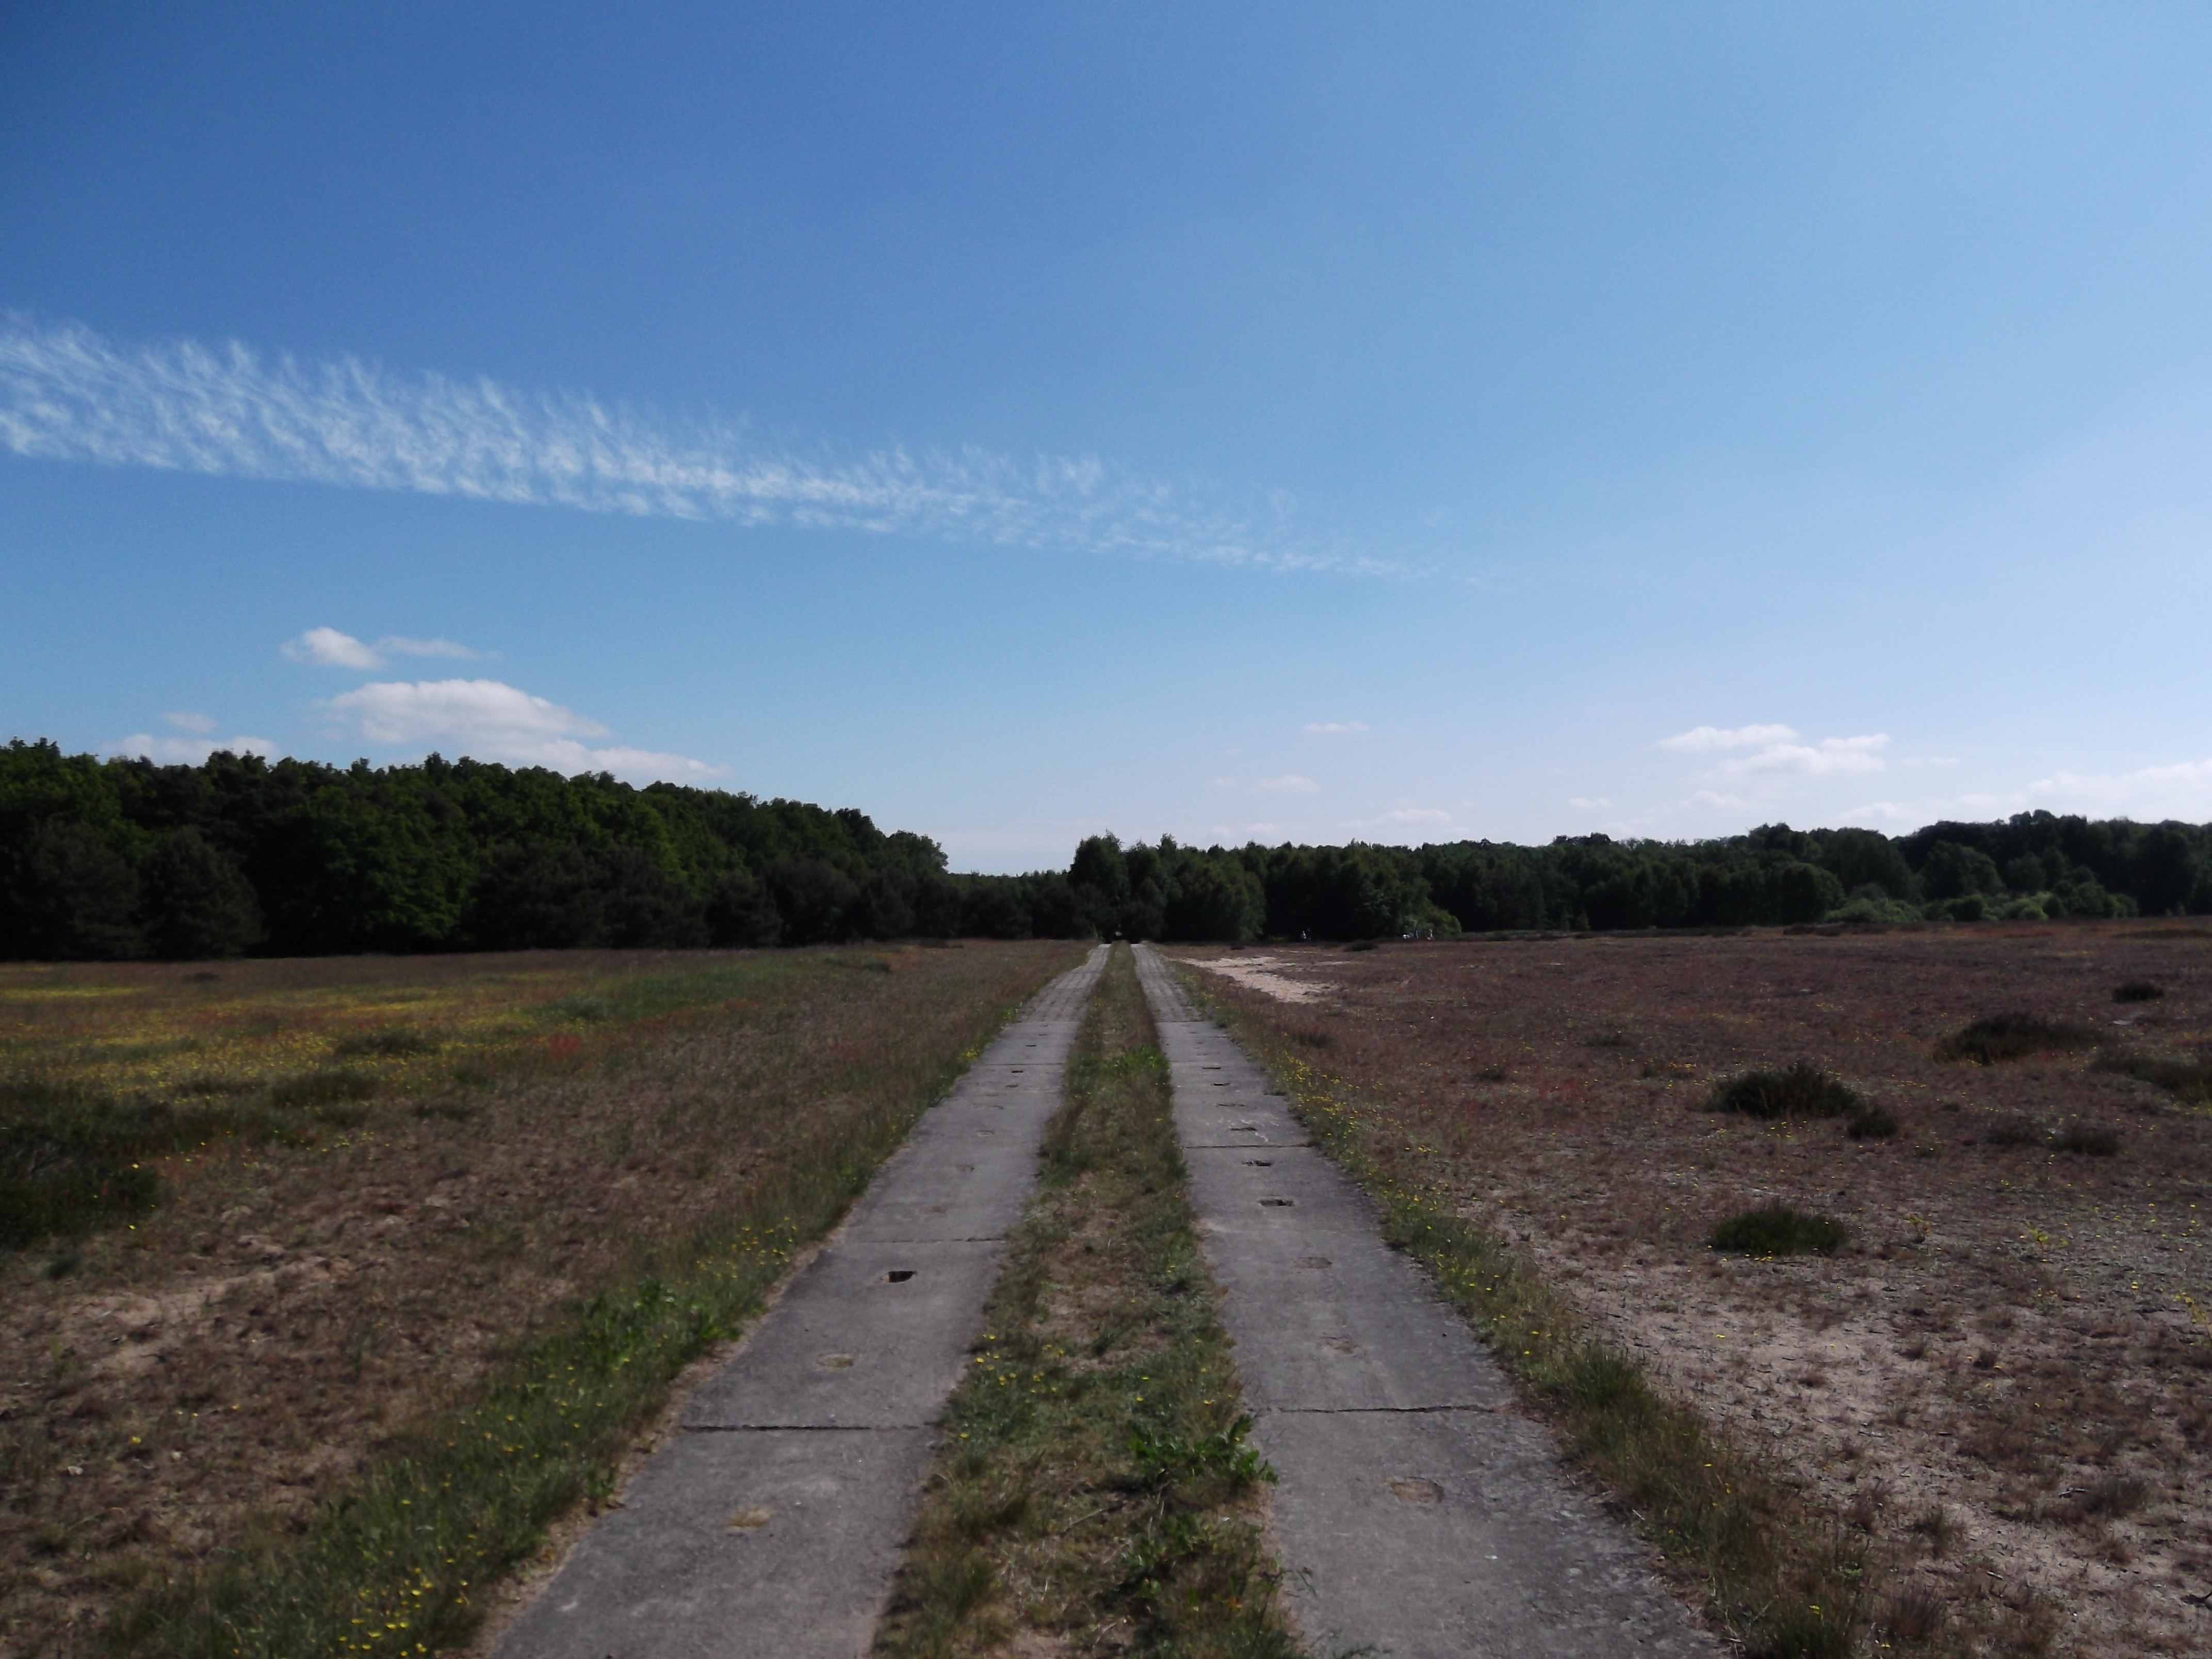
landscape, horizon, mountain, road, field, prairie, hill, highway, dirt road, soil, plain, blue sky, road trip, grassland, infrastructure, plateau, habitat, away, ecosystem, steppe, rural area, natural environment, land lot, feldeweg